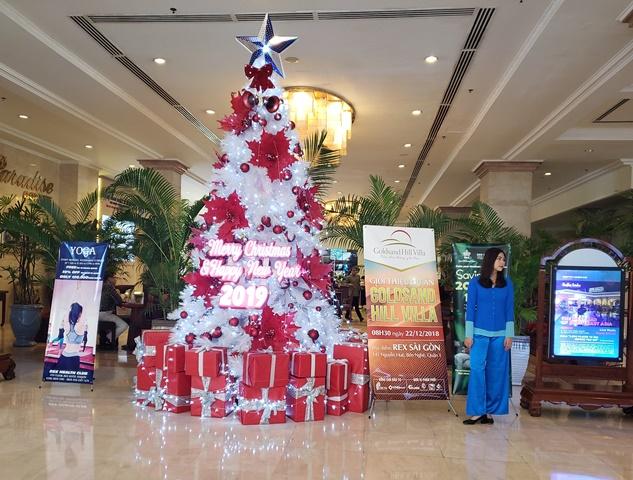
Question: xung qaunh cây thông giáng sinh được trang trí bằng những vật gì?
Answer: xung quanh cây thông được trang trí bởi những hộp quà